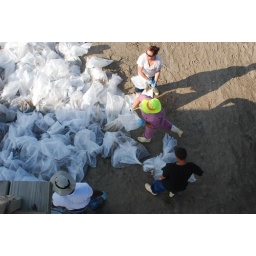
Workers remove bags of oil-contaminated sand from the beach near the fishing pier at Grand Isle Park.